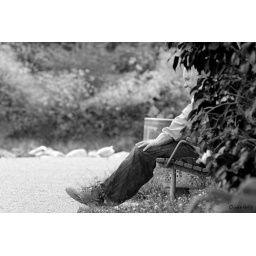
Drunk man in black and white